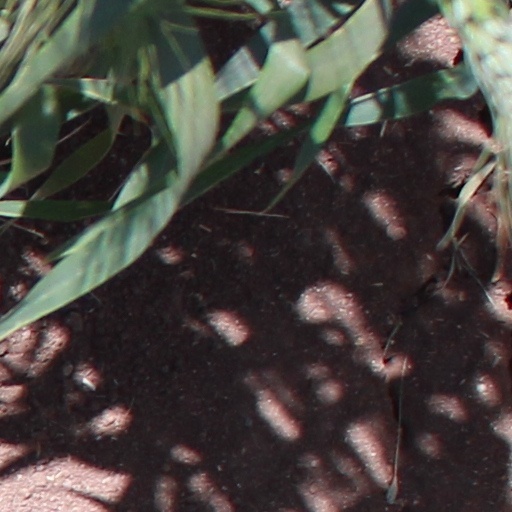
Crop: wheat